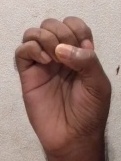
ASL sign: E